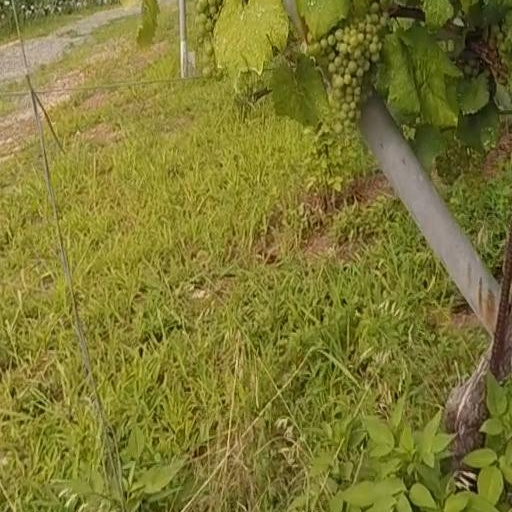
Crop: grape